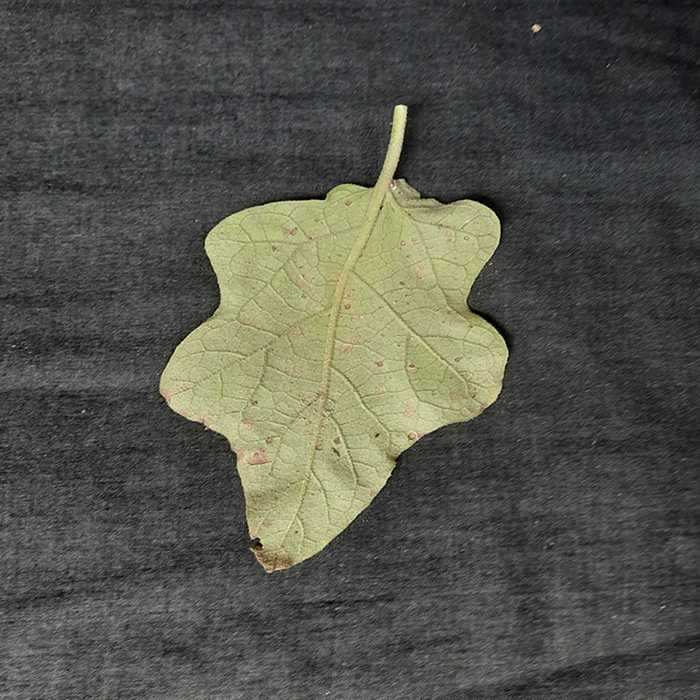
Plant: Eggplant
Label: Eggplant Cercopora leaf spot